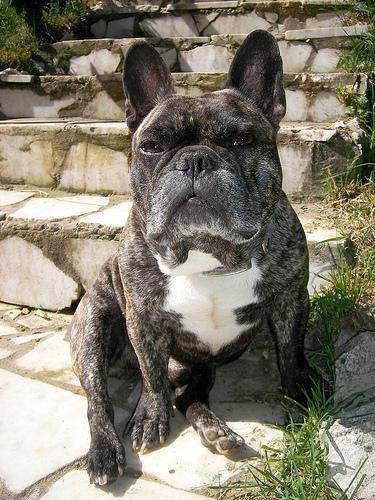
French_bulldog